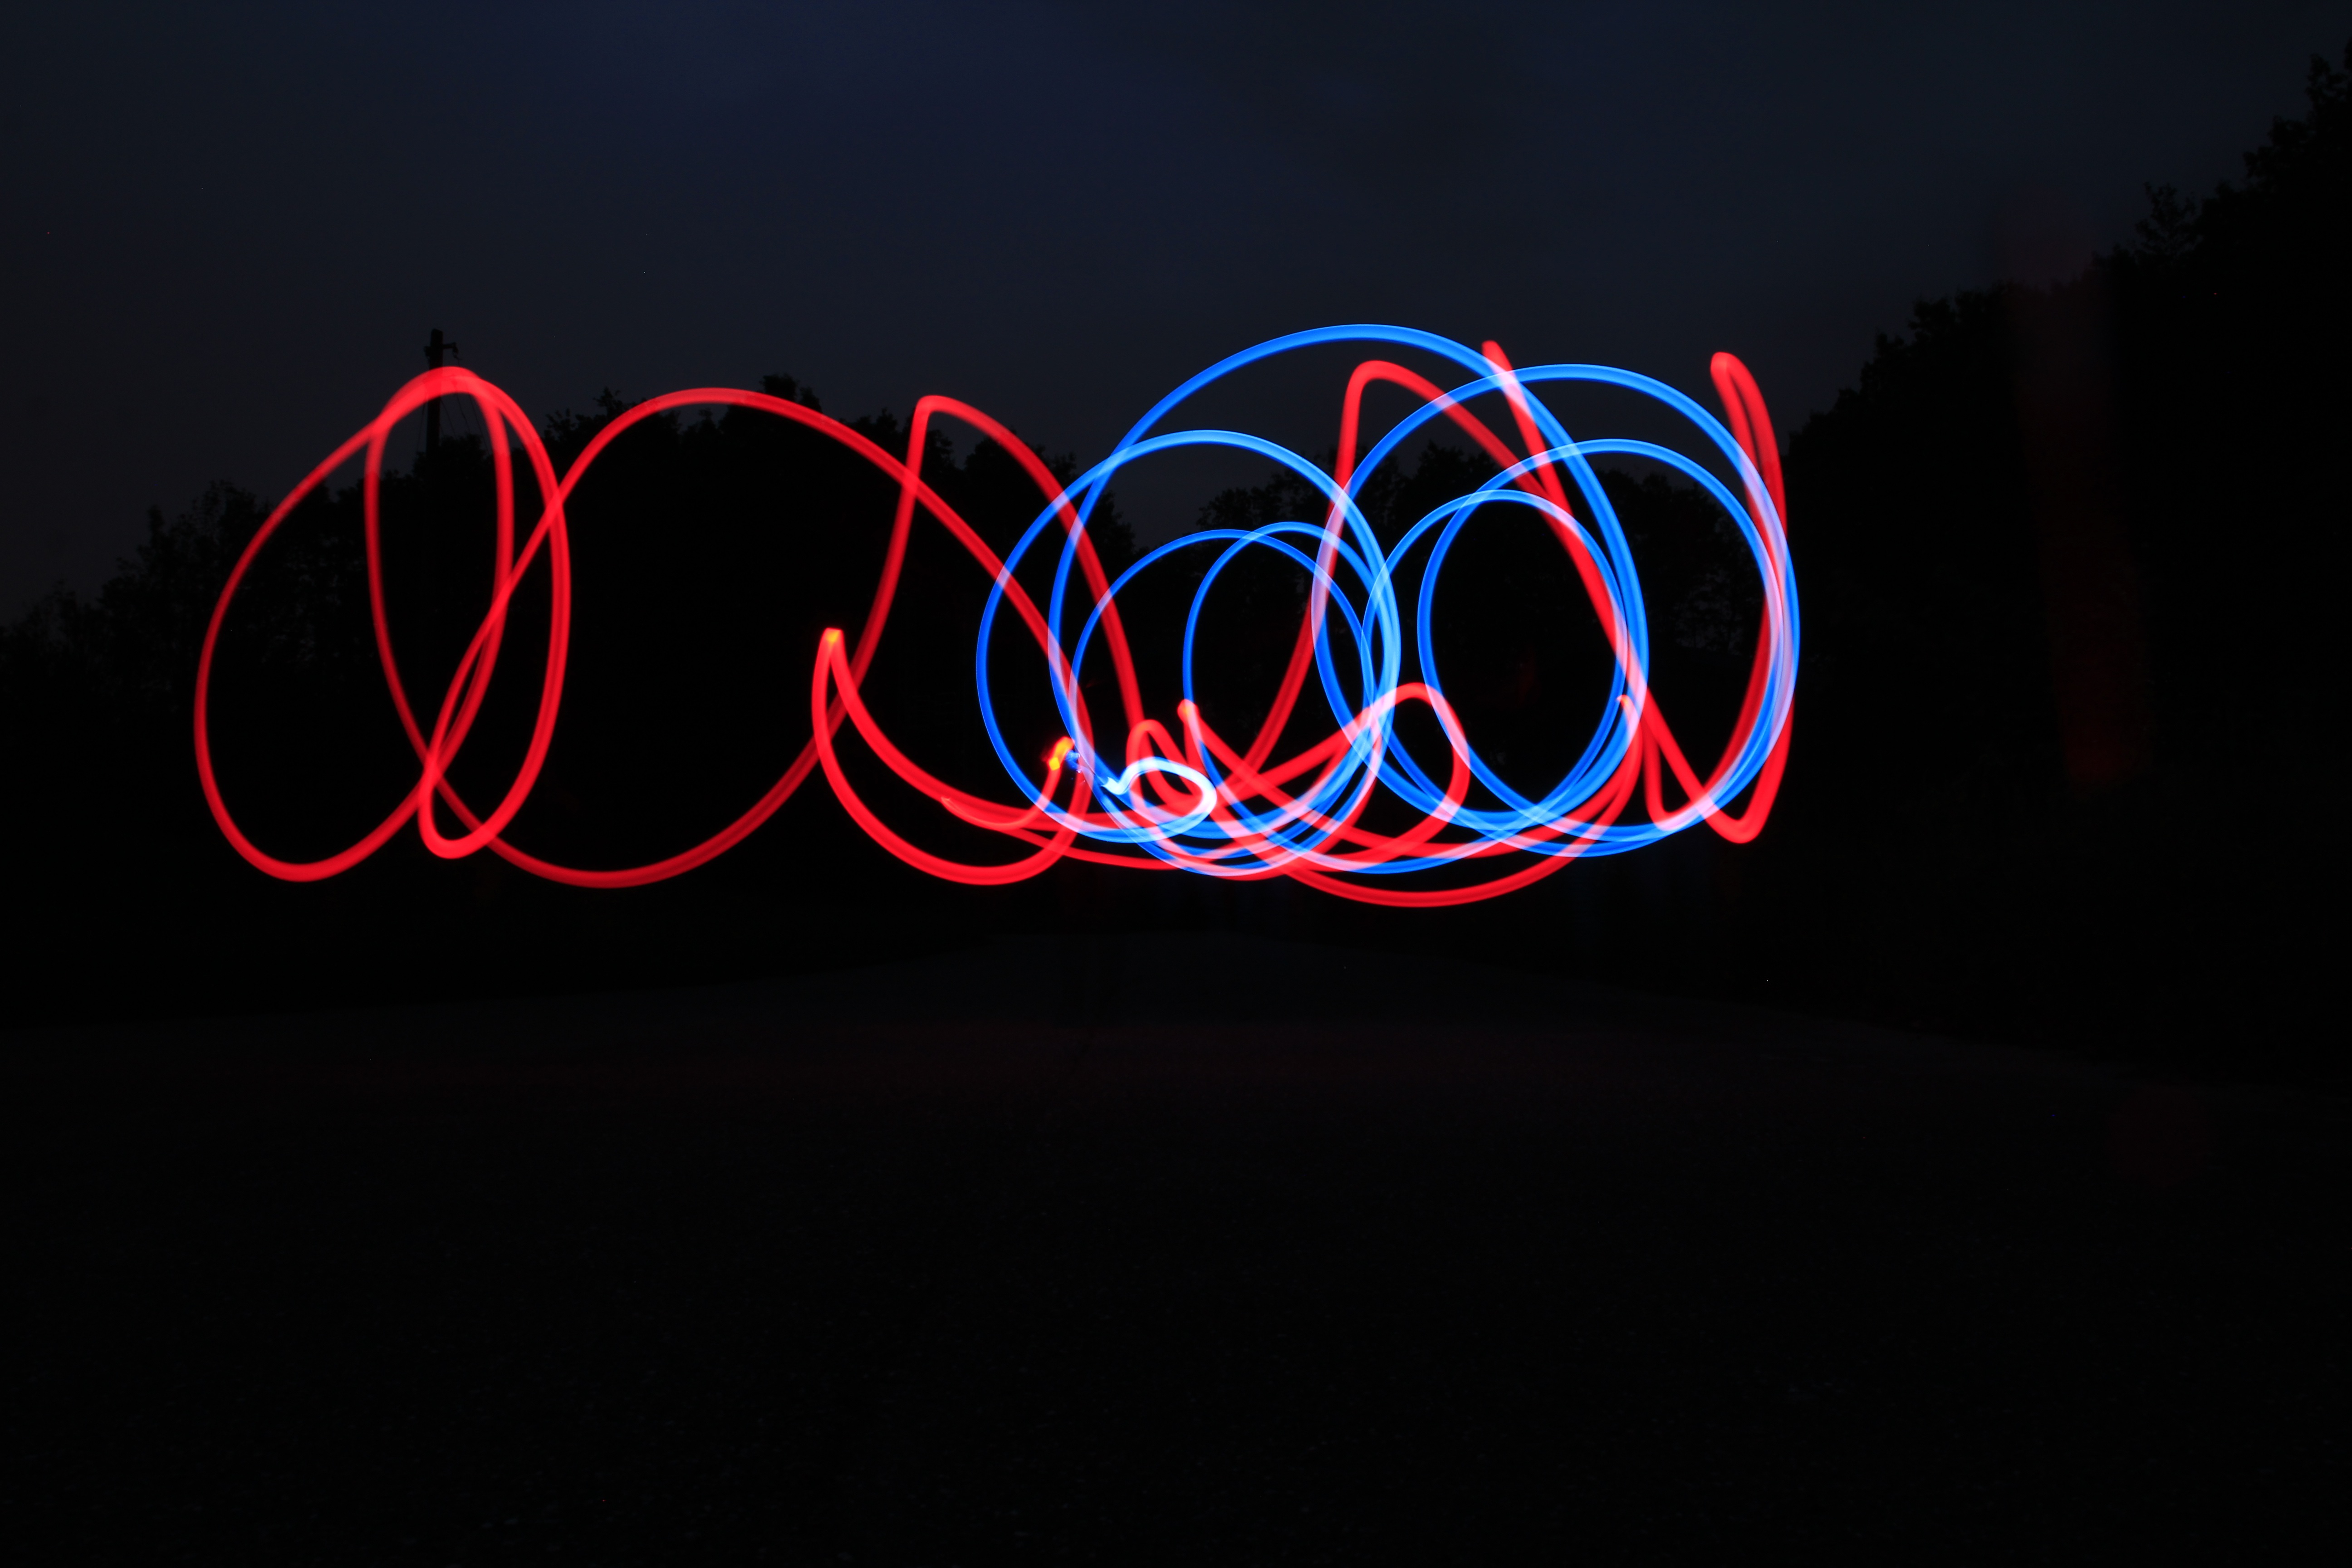
light, night, darkness, signage, long exposure, circle, neon, neon sign, at night, font, long shutter, night photography, poi